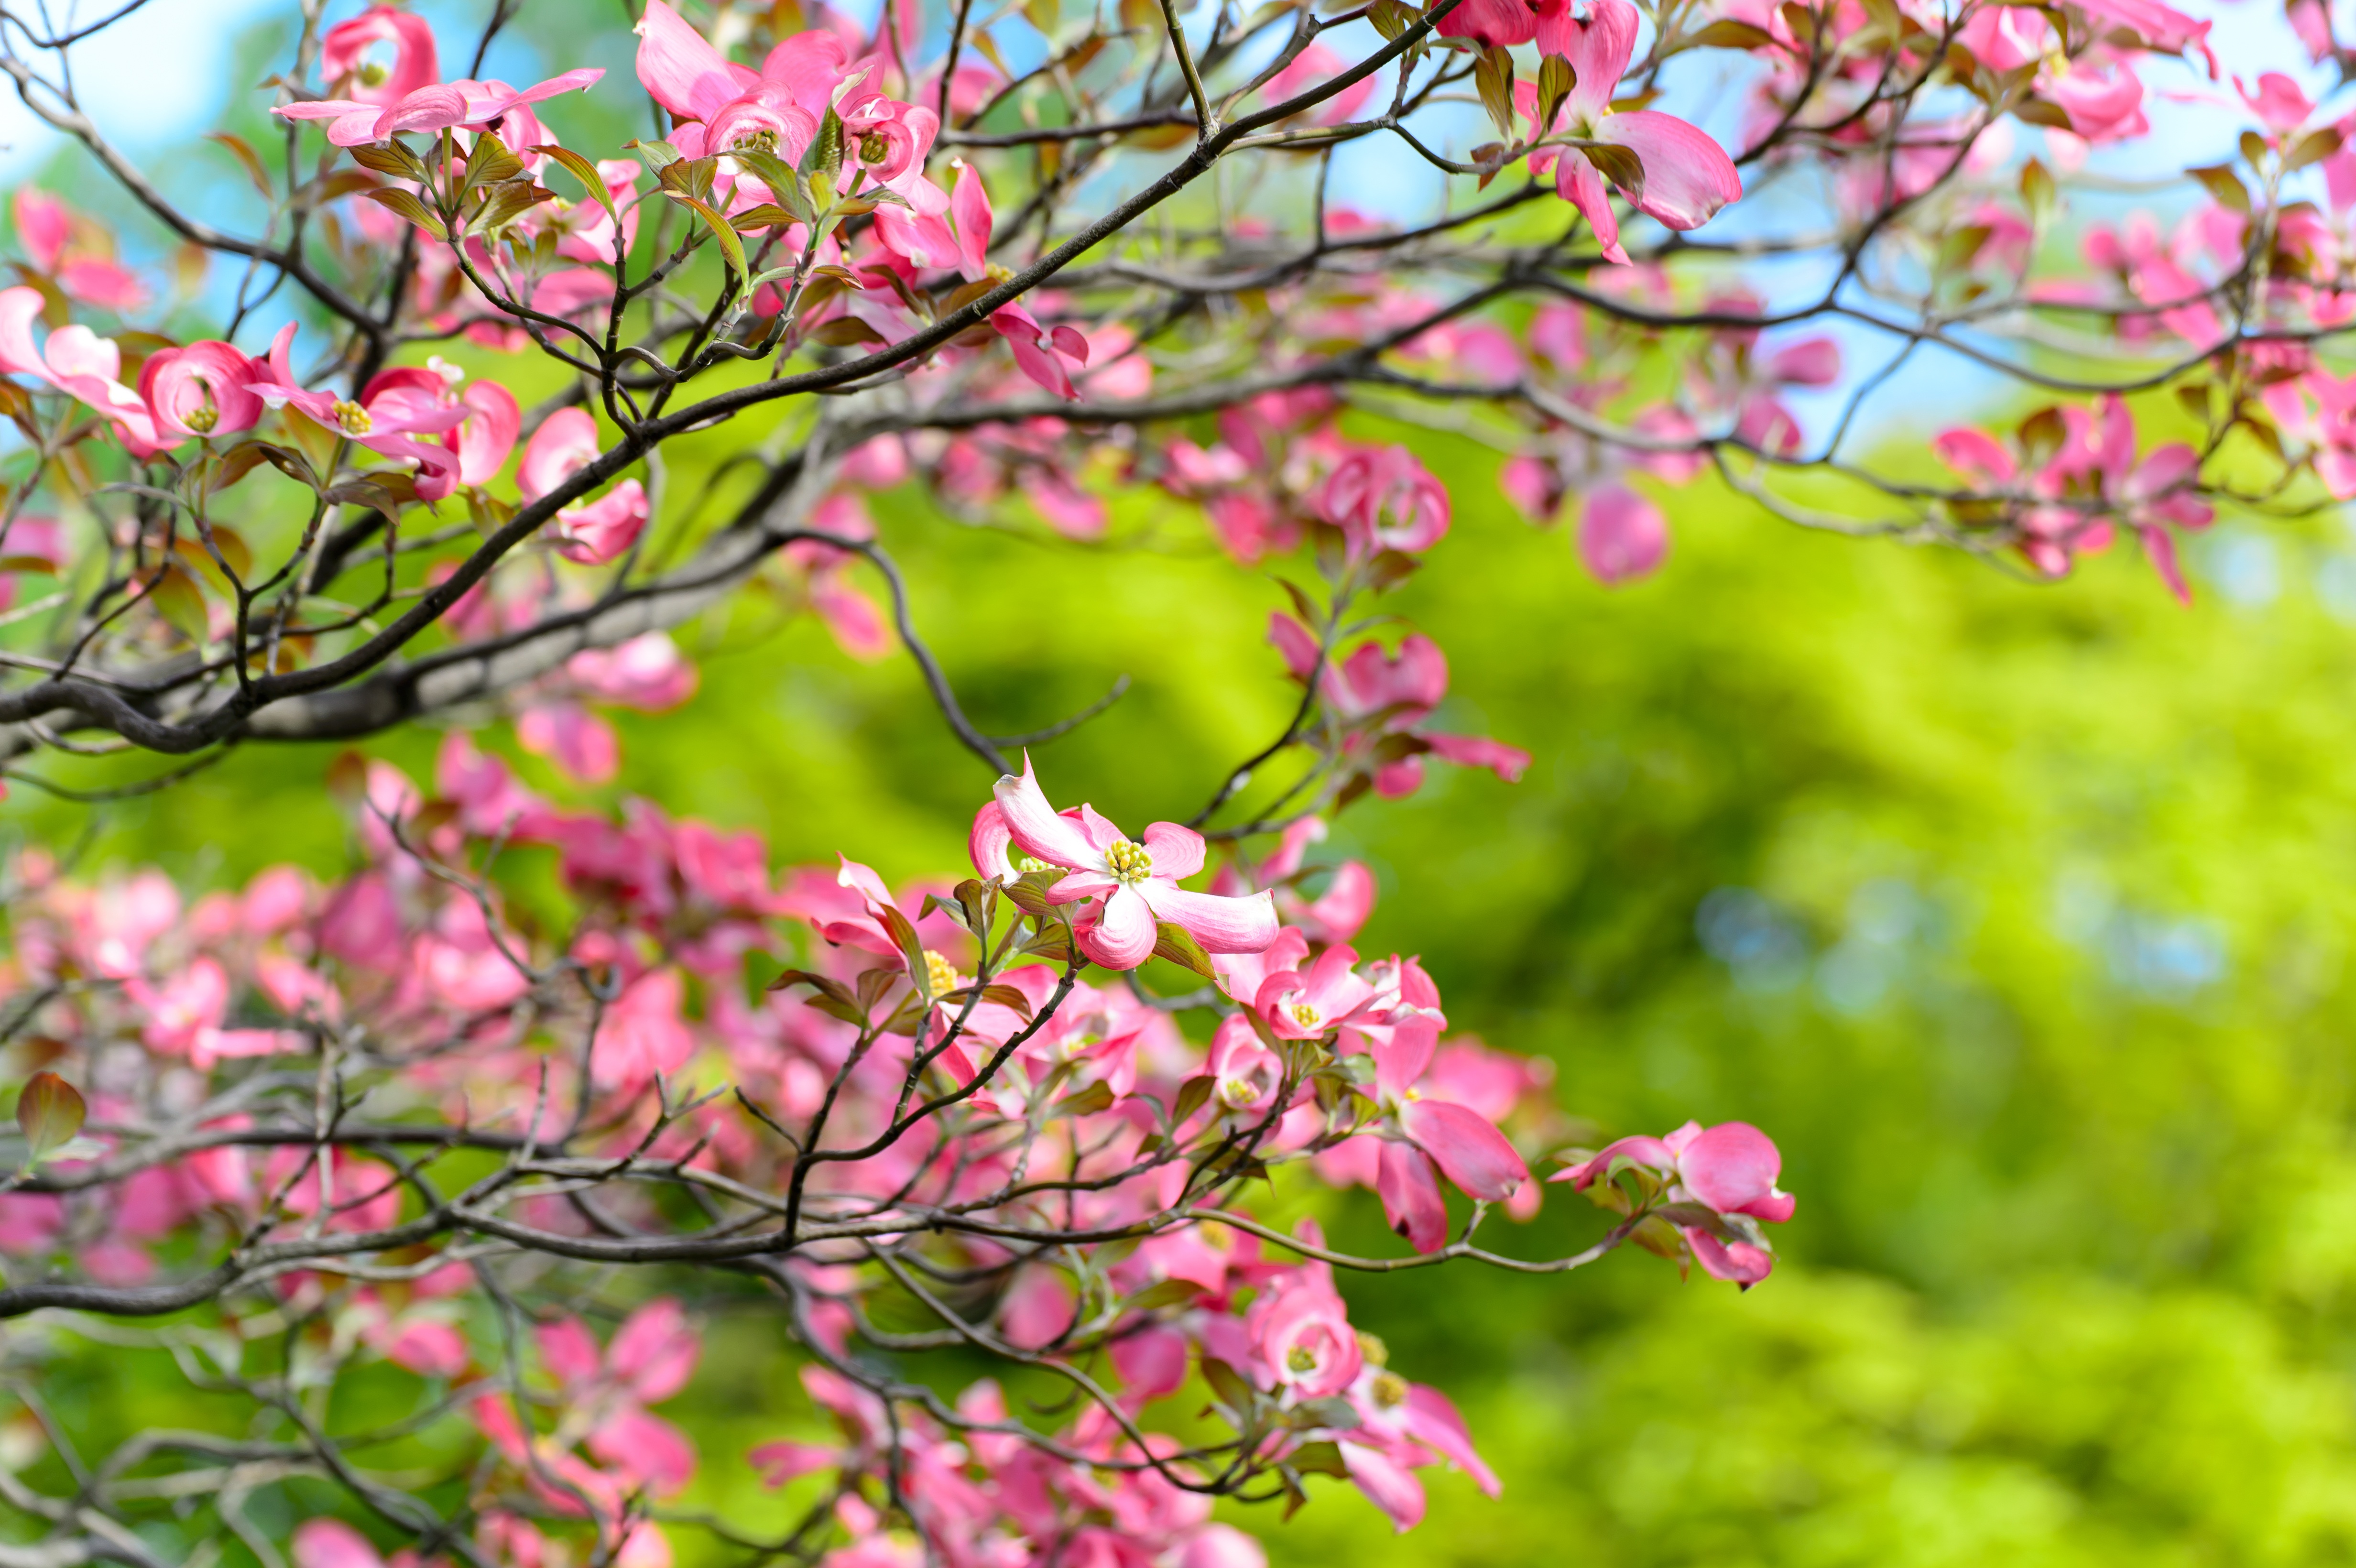
landscape, tree, branch, blossom, plant, sky, leaf, flower, petal, spring, green, natural, garden, pink, japan, flora, cherry blossom, twig, flowers, cool image, shrub, dogwood, cool photo, arboretum, flowering plant